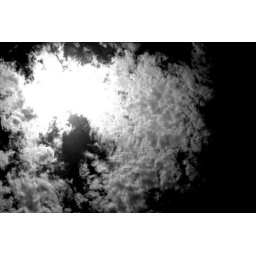
A picture of the sky in black and white. specs: aperture f11. shutter 1/500